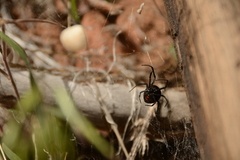
Species: Lactrodectus_hesperus